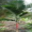
Label: palm_tree